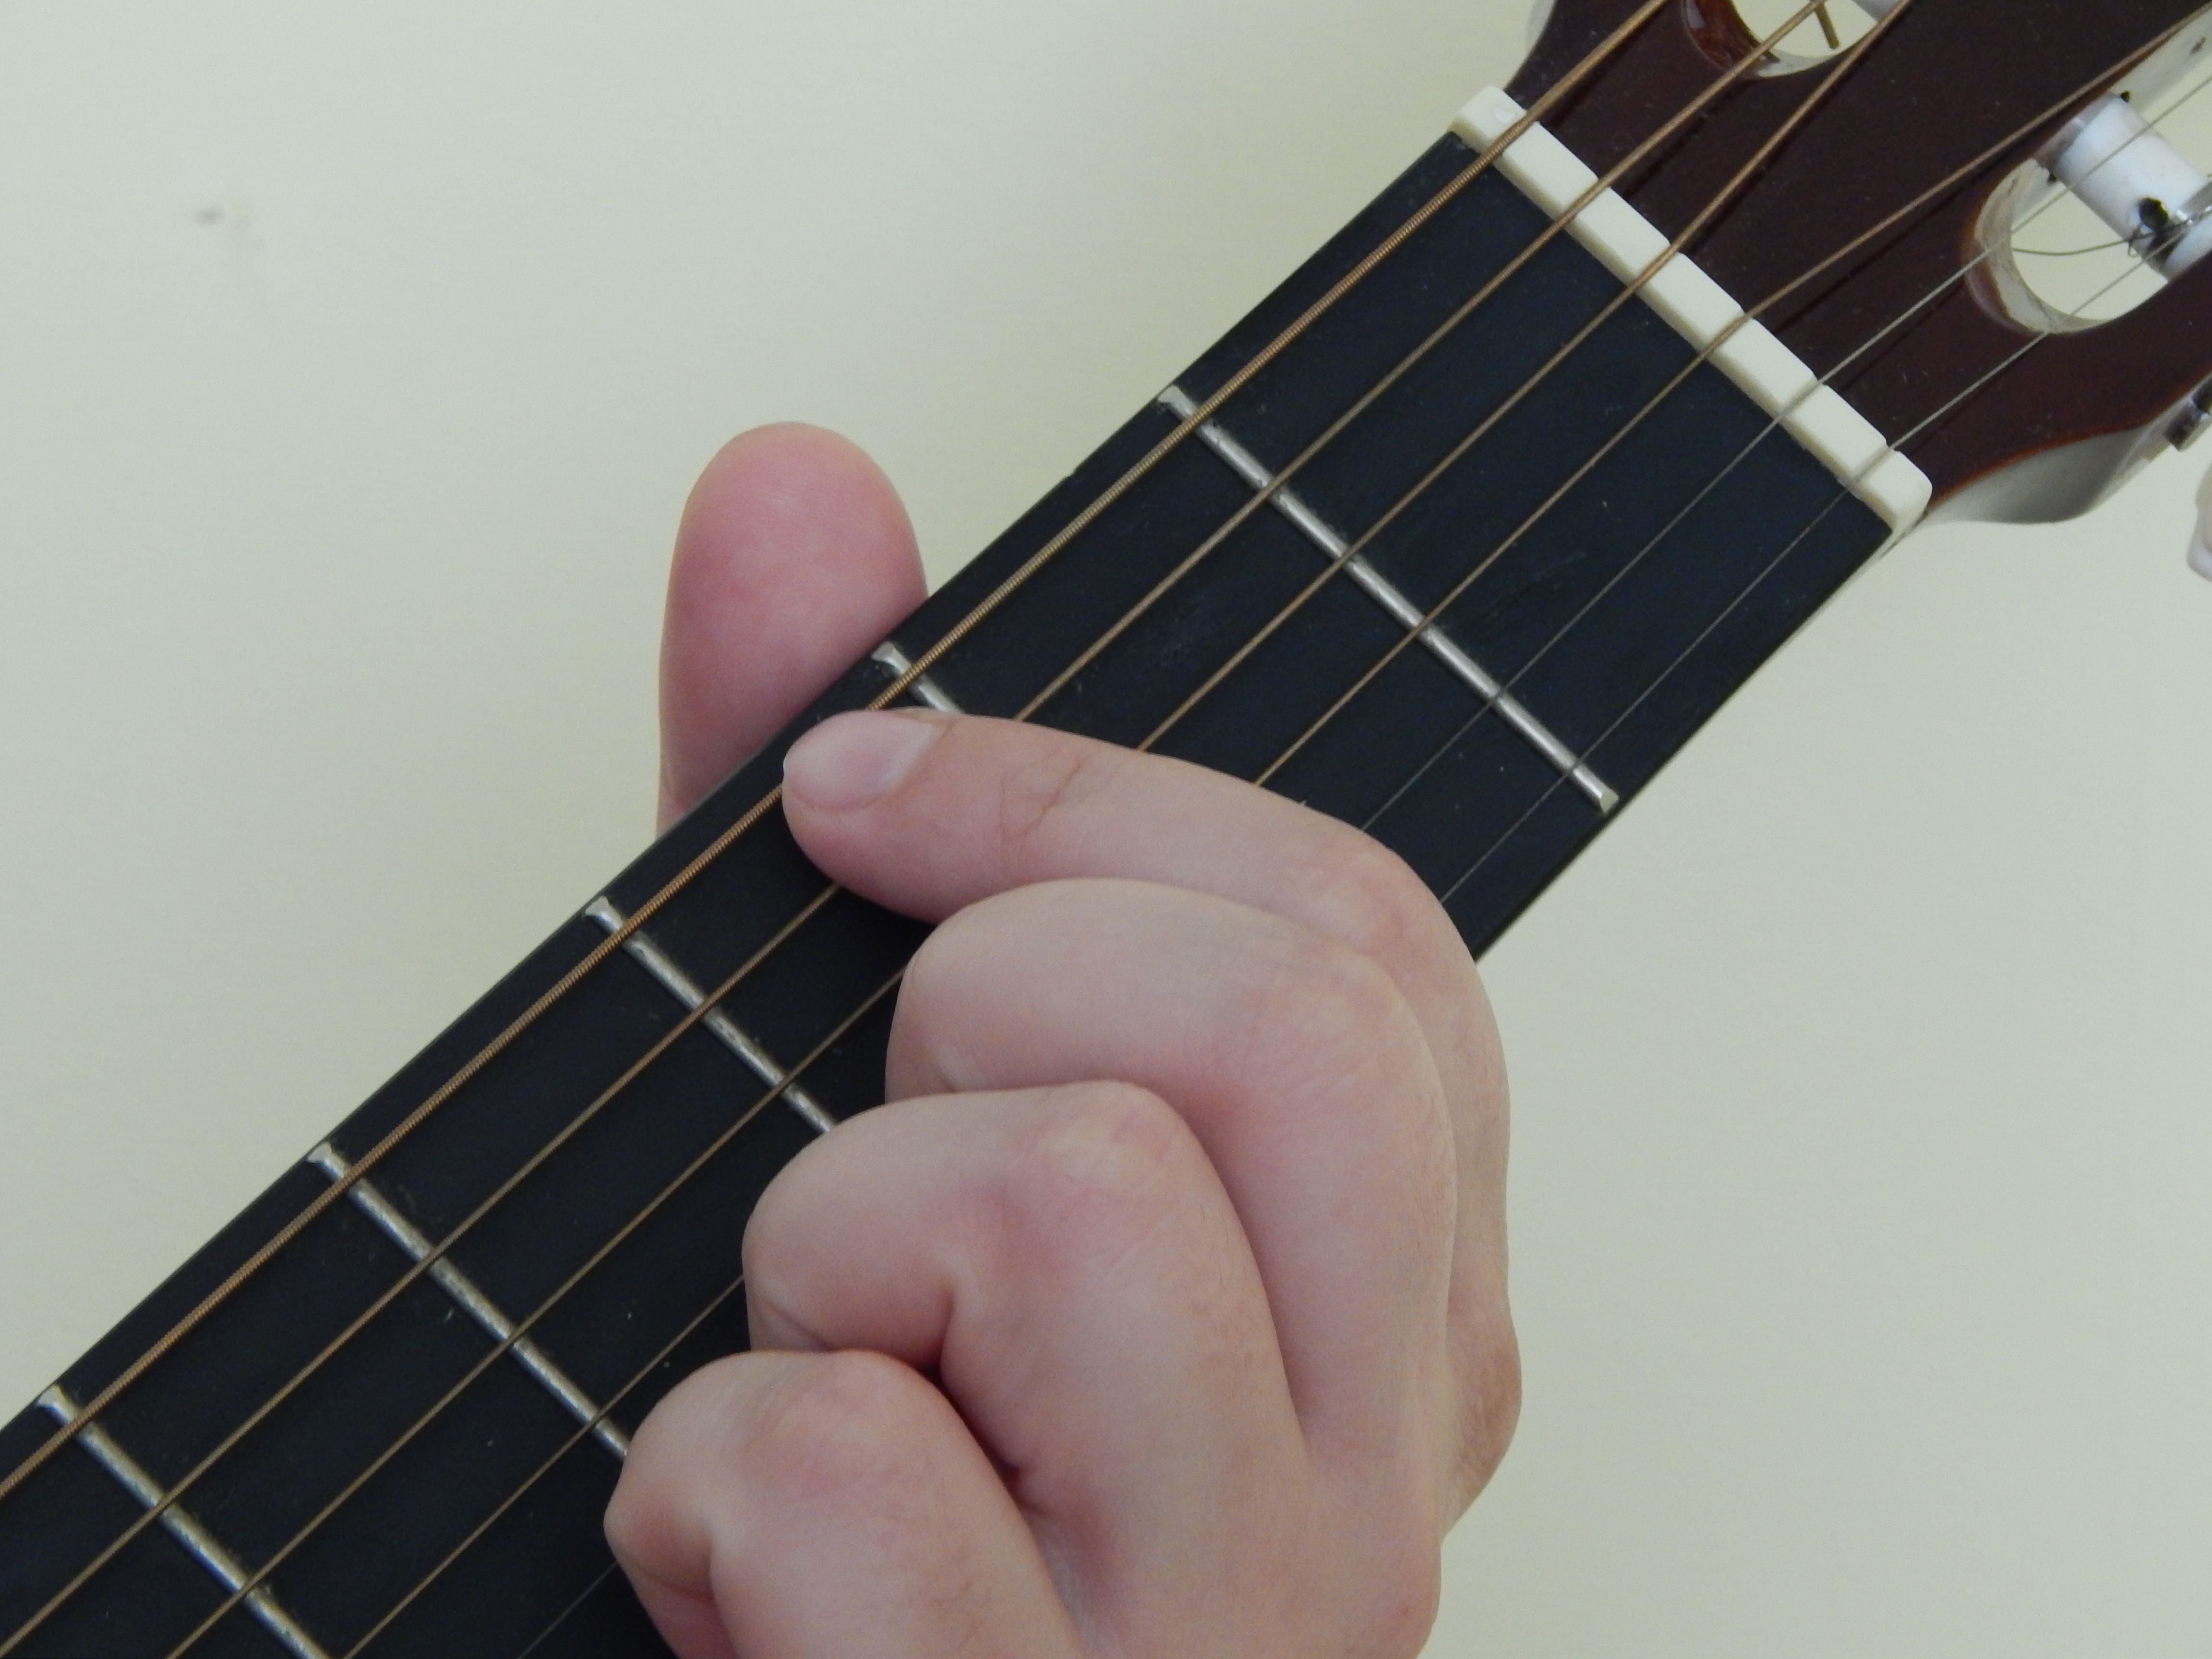
guitar, guitarist, music, acoustic, classical, musical, instrument, background, musician, close, play, concert, rock, band, playing, player, young, hand, electric, closeup, up, man, performance, string, musical instrument, string instrument accessory, string instrument, plucked string instruments, guitar accessory, acoustic guitar, slide guitar, acoustic electric guitar, finger, tiple, musical instrument accessory, electric guitar